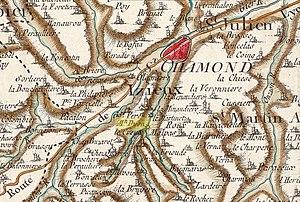
Extrait de la carte de Cassini, 1780, Izieux, moulin Dyon.
Pierre Joannon est un homme politique français, maire d'Izieux de 1904 à 1935, et conseiller général de la Loire entre 1904 et 1919. Il était industriel, fabricant de lacets.